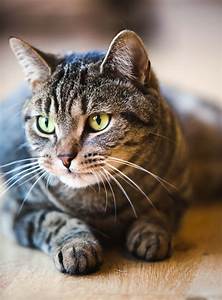
Label: gatto